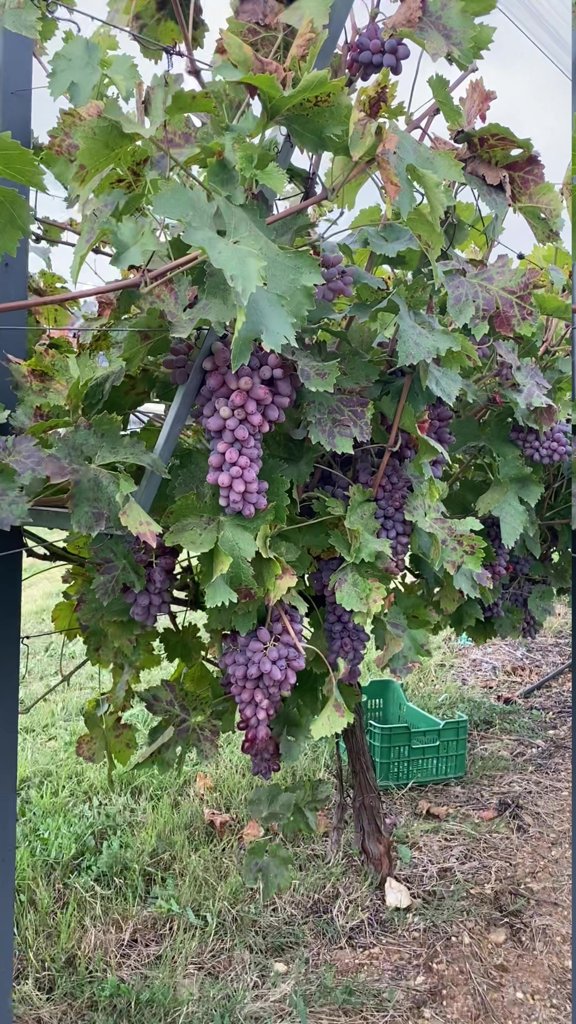
Berries visible: 360
Grape clusters: 11